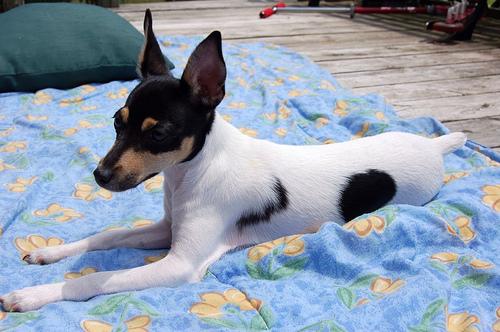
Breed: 237-n000095-toy_terrier